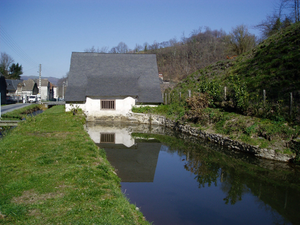
Photo du moulin banier lors de sa restauration en 2002. Auteur de la photographie.
Les Angles est une commune française située dans le département des Hautes-Pyrénées, en région Occitanie.